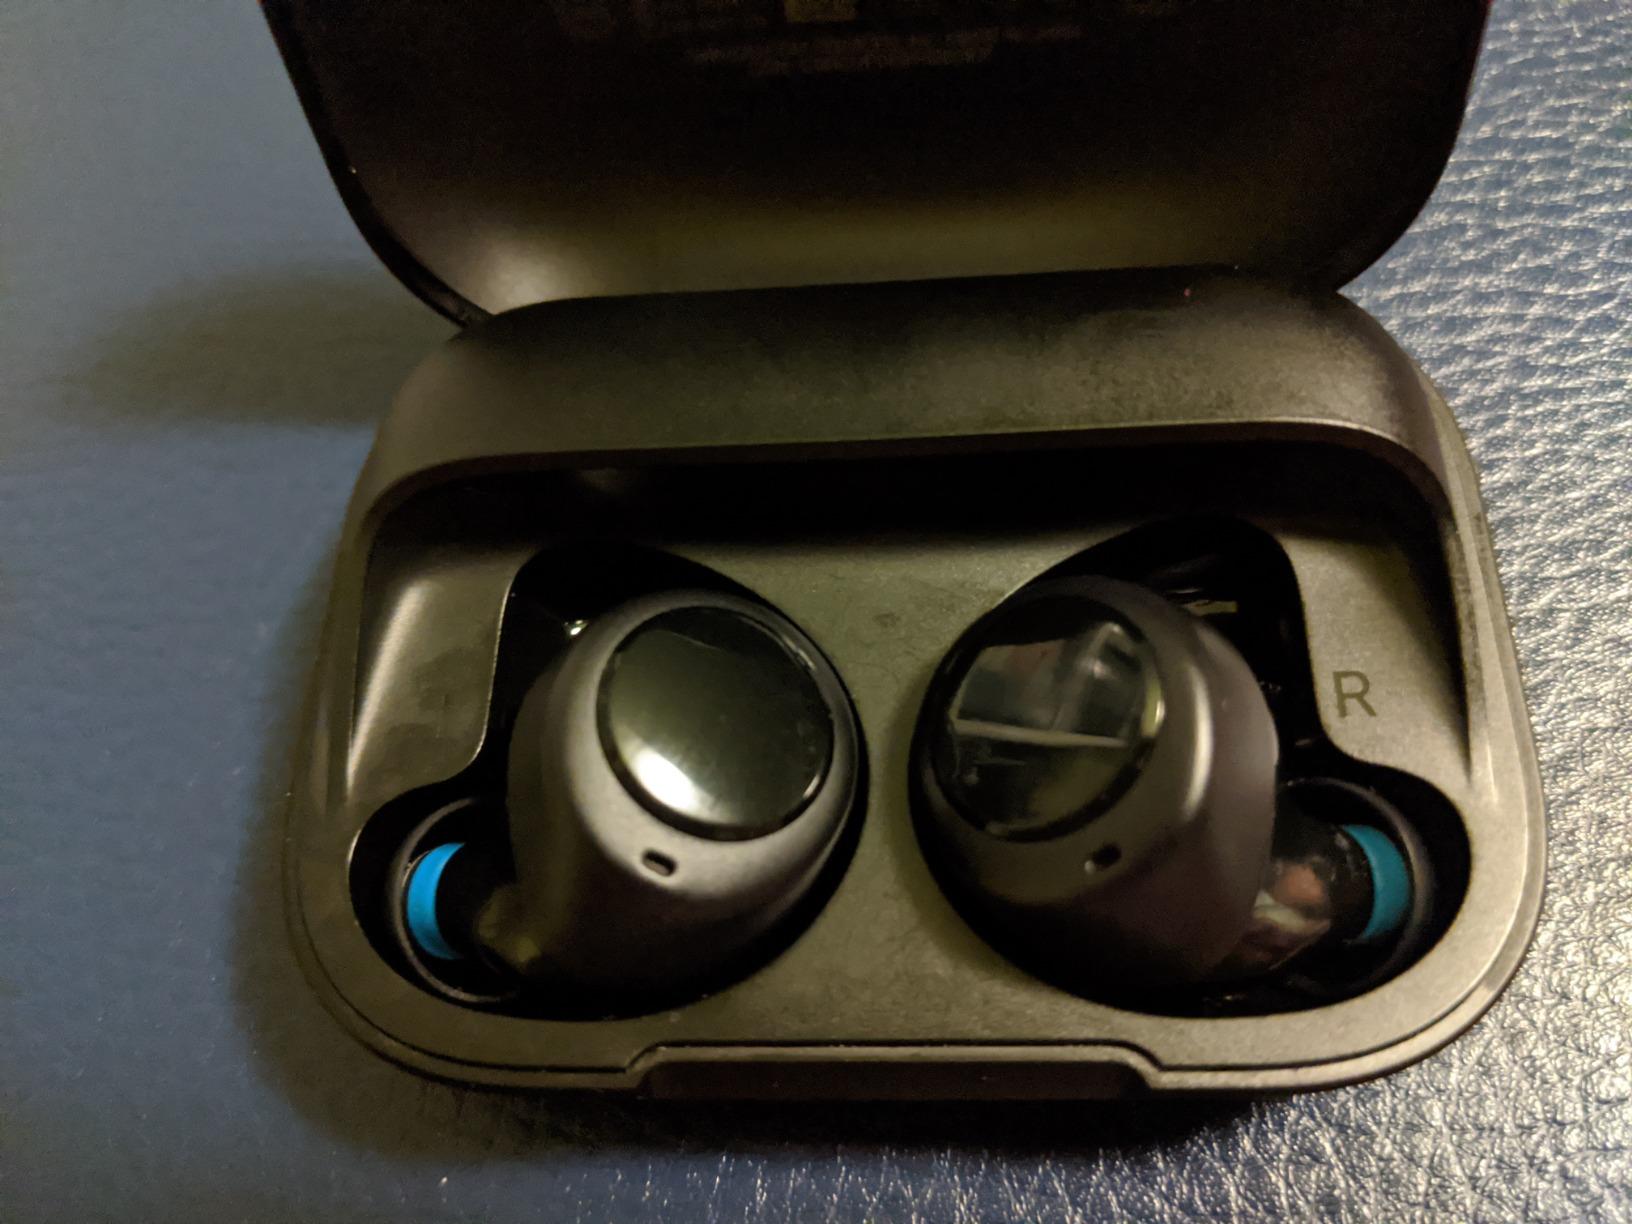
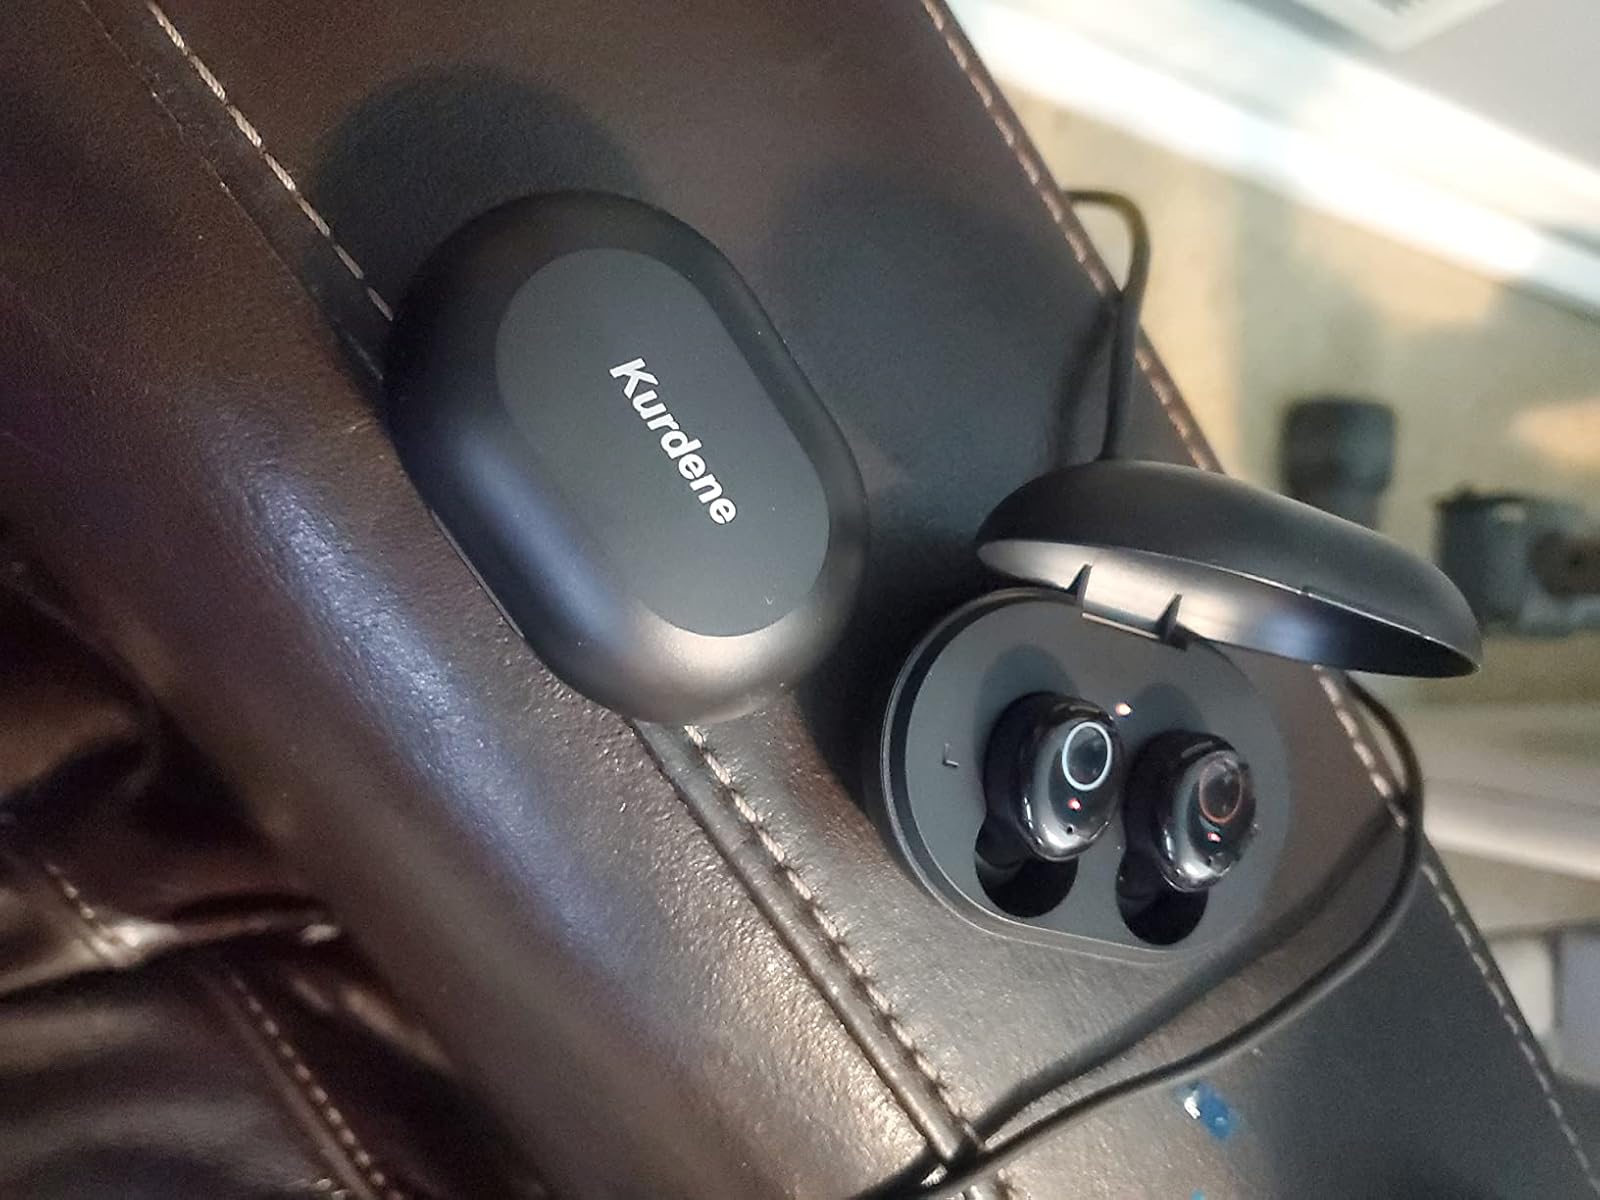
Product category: earbuds
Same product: no